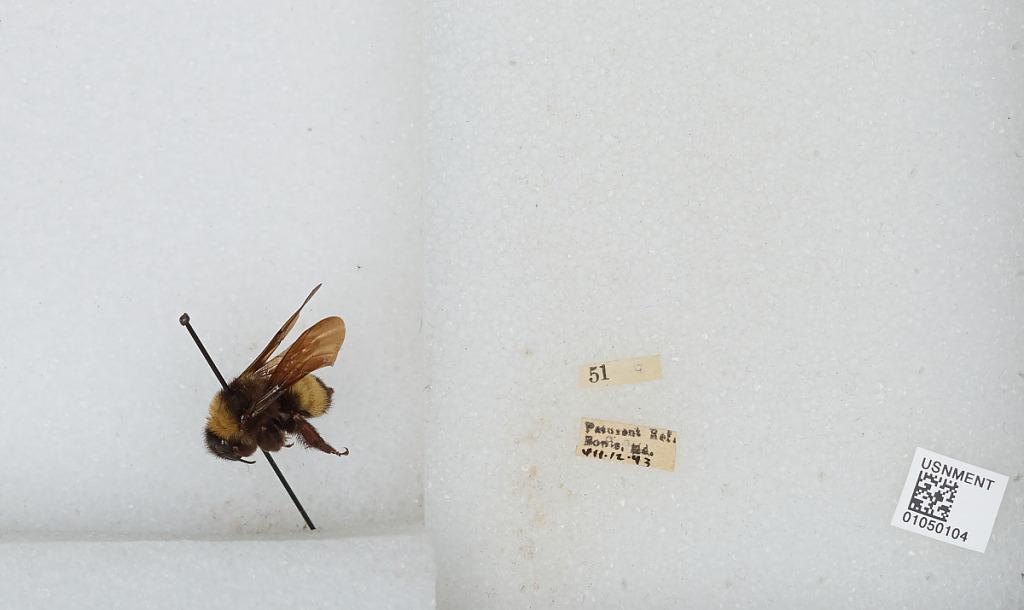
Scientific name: Bombus sp.
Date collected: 1943-8-12
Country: United States
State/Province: Maryland
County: Prince George's
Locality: Patuxent Research Refuge, Bowie
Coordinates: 38.5393, -76.7486